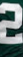
Number: 2